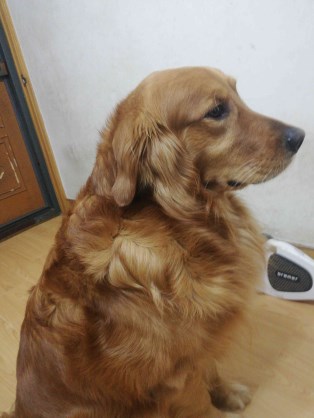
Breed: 5355-n000126-golden_retriever